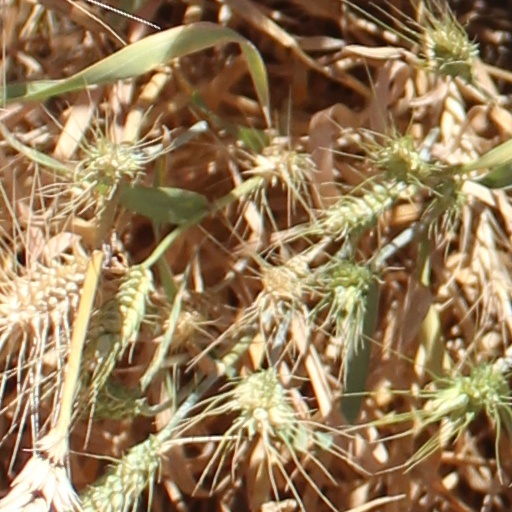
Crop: wheat